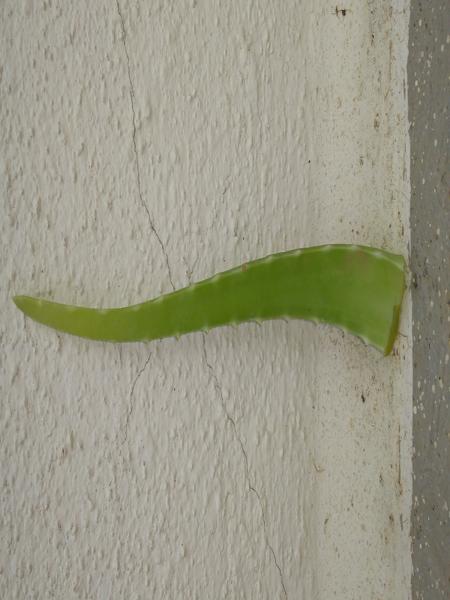
Plant: Aloevera